Rita de Acosta Lydig

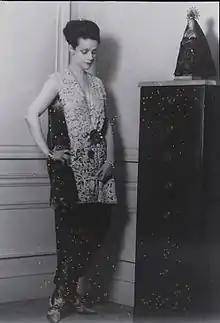
Portrait photograph of Mrs. Rita Lydig, 1925

Rita de Acosta was married twice. Her first marriage was on January 3, 1895, when the 20-year-old became the first wife of multimillionaire William Earl Dodge Stokes (1852–1926), who built The Ansonia on Manhattan's Upper West Side. The marriage was unhappy, reportedly due to Stokes's temper and physical cruelty, and when it was dissolved by divorce in 1900, she received a settlement of nearly two million dollars, a record for the time. In February 1922, she testified in court against Stokes, then going through an acrimonious divorce from his second wife, stating that he used to beat her during their marriage. Before their divorce, they lived at 262 West 72nd Street and became the parents of one son, William Earl Dodge Stokes Jr. (1896–1982).